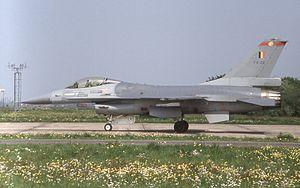
La composante air de l'armée belge dispose, en 2018, de 54 F-16 comme avion de chasse principal. À partir de 2017, la question de son renouvellement par un chasseur plus moderne se pose. Parmi les principaux modèles proposés se distinguent le F-35A américain, l'Eurofighter Typhoon européen et le Dassault Rafale français.